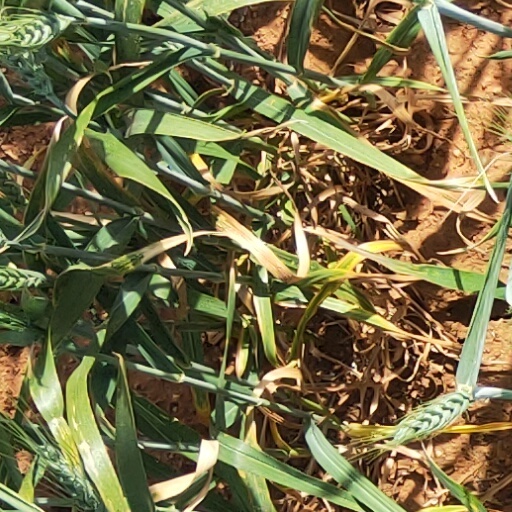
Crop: wheat